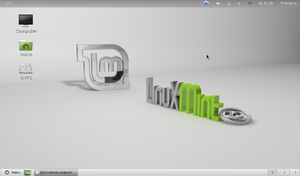
Linux Mint
Linux Mint 12.0 ("Lisa")
Linux Mint er en fri og gratis Linux-distribution, som findes i to hovedudgaver: